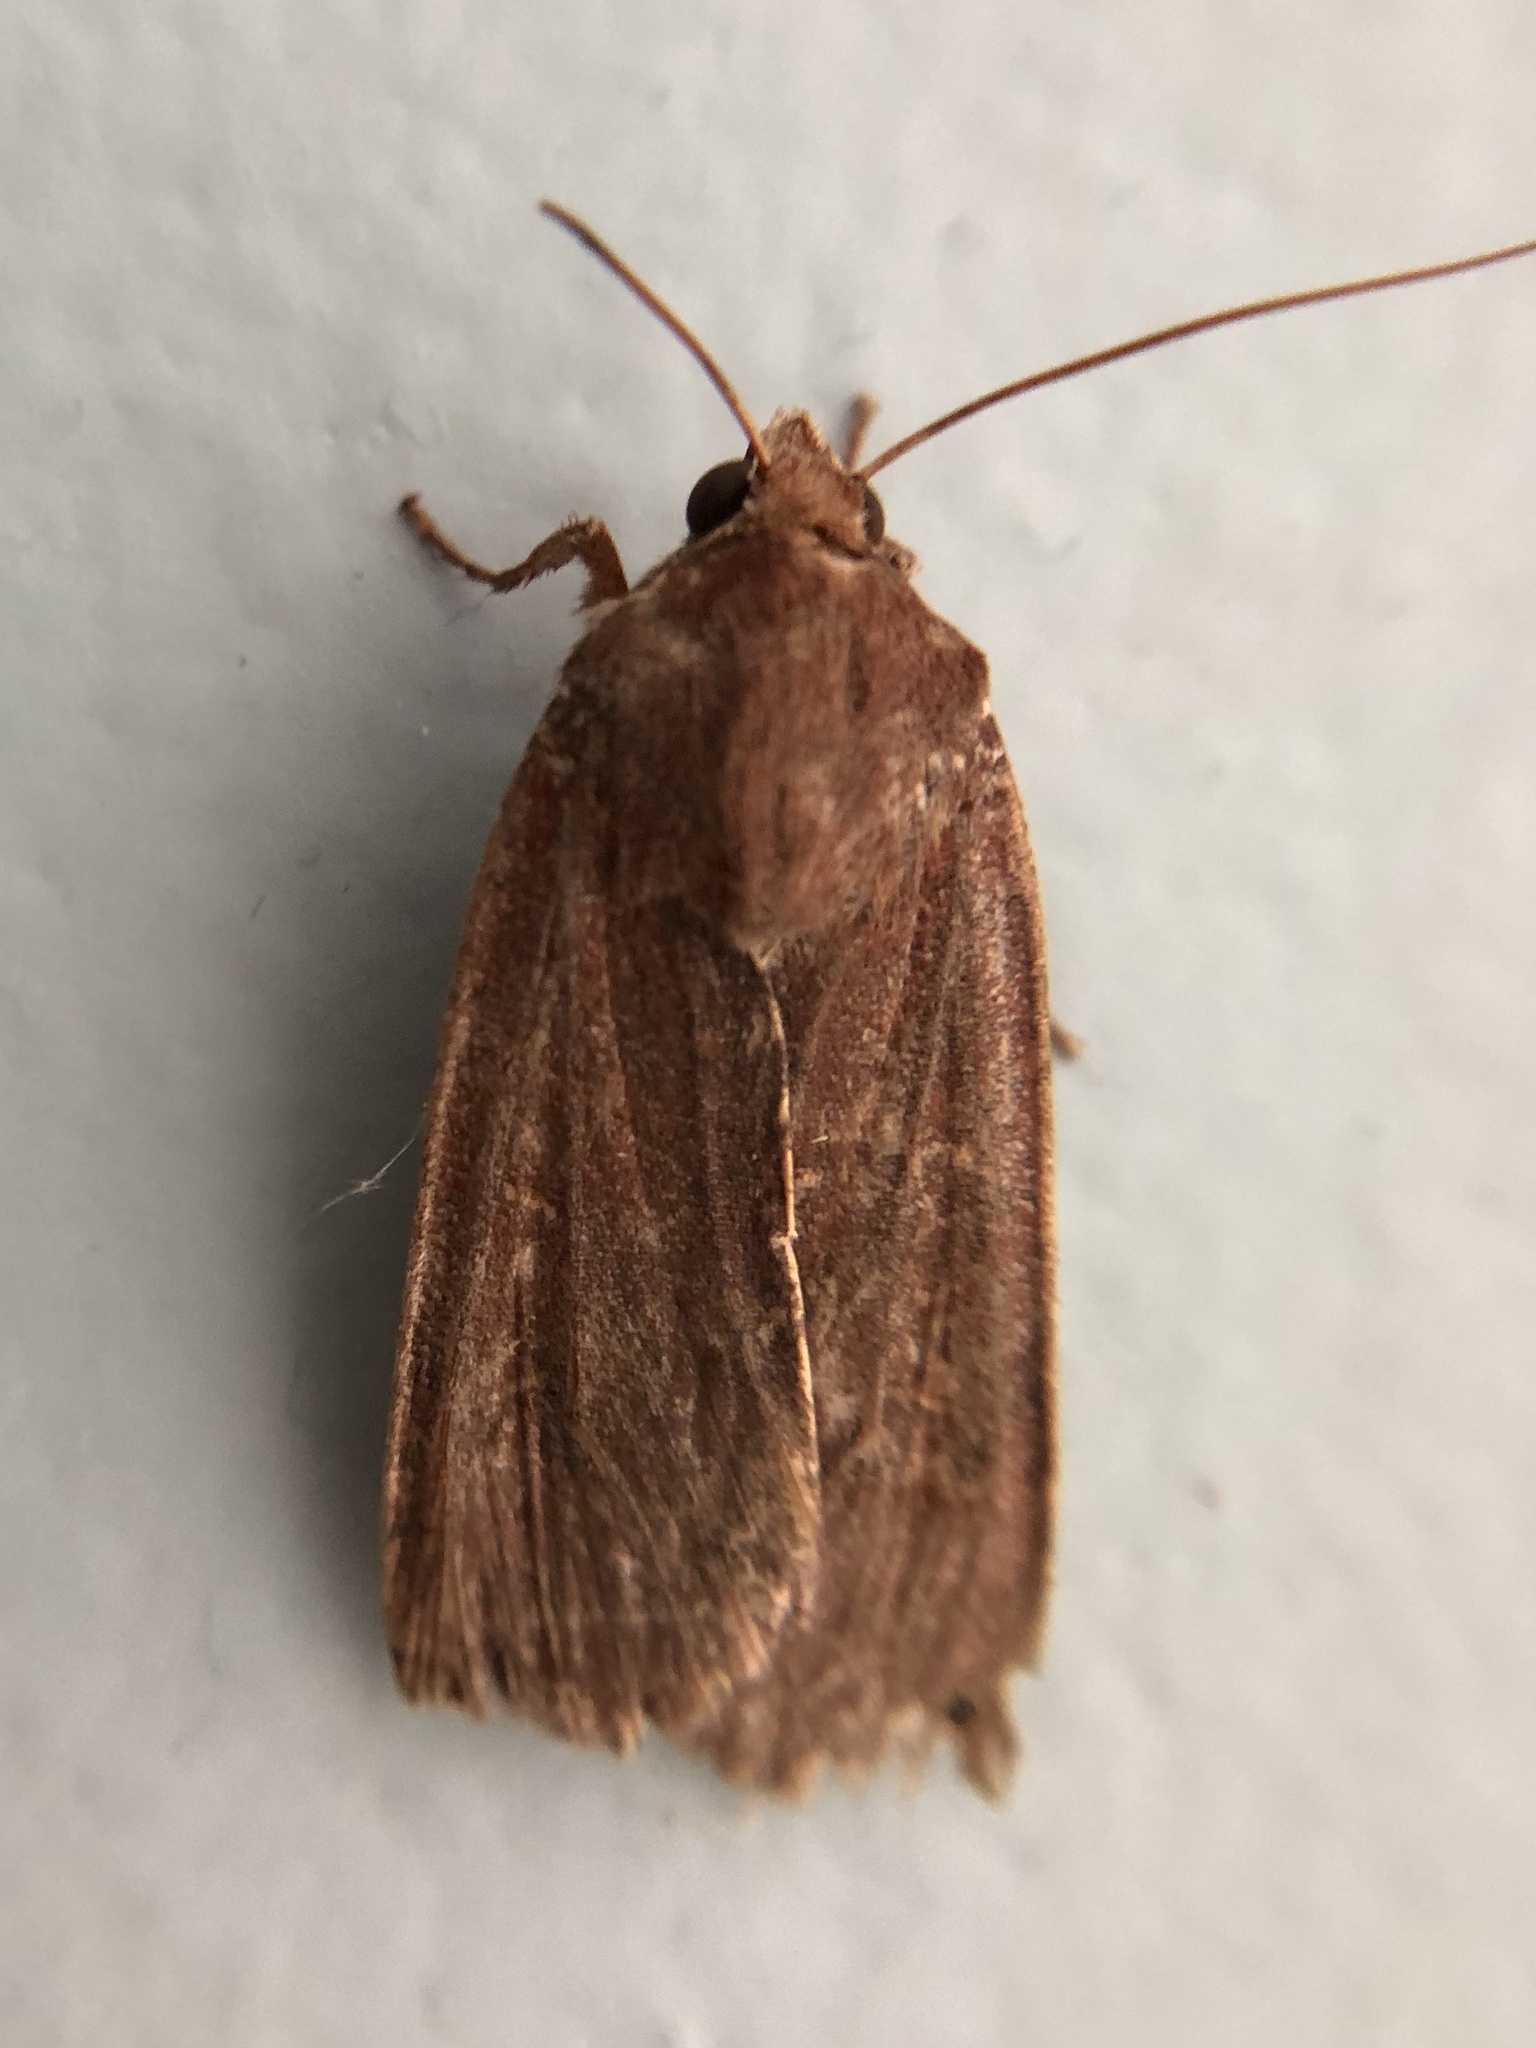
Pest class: cutworms